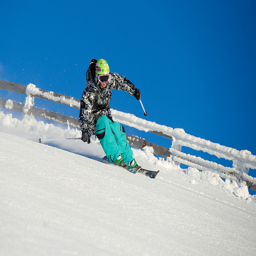
A man riding a snowboard down a hill.
A person skiing down a hill holding ski poles in each hand.
The skier leans to the right while navigating the slope.
Skier skiing down a hill near a guard rail
A skier on the downhill makes a sharp cut with poles flailing.